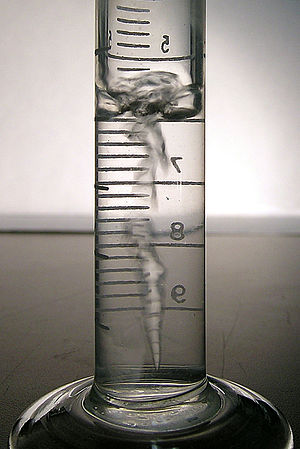
Alkylhalid
Tetrafluoroethan (et alkylhalid) er en farveløs væske som koger et stykke under stuetemperatur (som det ses her) og kan blive ekstraheret fra almindelig komprimeret luft på dåse ved blot at bruge dem omvendt.
"Alkylhalider er en gruppe af kemiske forbindelser der består af alkaner med en eller flere halogener. De er en undergruppe af den mere generellegruppe af carbonhalider, selvom der ofte ikke bliver gjort nogen forskel. Alkylhalider bliver brugt til mange kommercielle formål, og kendes derfor under mange forskellige kemiske og kommercielle navne. Det bliver benyttet til flammehæmmere, ildslukkere, kølemiddel, solventer, drivmidler og lægemidler. Som følge af den udprægede brug af stofgruppen har mange alkylhalider vist sig at være forurenende og giftige. Eksempelvis har det vist sig at chlorofluorocarbon at ozonhuller. Methylbromid er en kontroversiel desinfektionsmiddel. Kun alkylhalider, der inderholder chlor, brom og iod er en trussel mod ozonlaget, men flygtige fluorerede alkylhalider bidrager måske til drivhusgasser. Methyliodid, som er et naturligt forekommende stof, har ingen effekt på ozonhuller, og United States Environmental Protection Agency har kategoriseret det som ikke-ozonhulsfremmende. Alkylhalider har den generelle formel ""RX"", hvor R er en alkyl g X er et halogen.